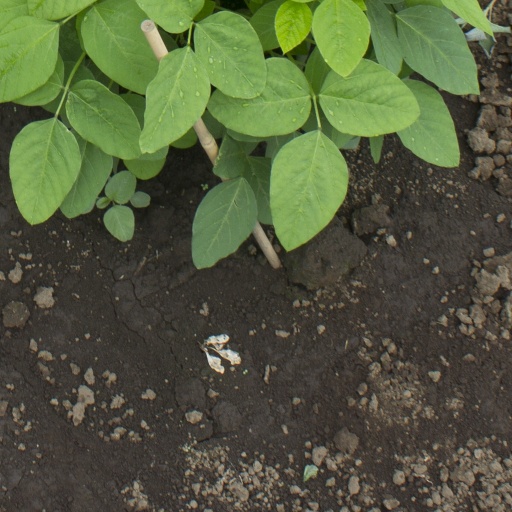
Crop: soybean